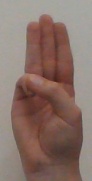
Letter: thaa